Johnny Vander Meer

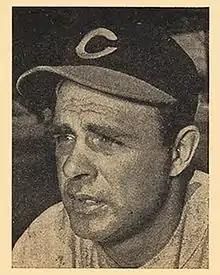
Vander Meer in 1940

Vander Meer made his major league debut with the Cincinnati Reds on April 22, 1937, at the age of 22. He went 3–4 before being sent back to the minor leagues with the Syracuse Chiefs for most of the season when the Reds recalled him in September. The following year on June 11, 1938, Vander Meer pitched a no-hitter against the Boston Bees. Four days later against the Brooklyn Dodgers in what was the first night game ever held at Ebbets Field, he threw another no-hitter, becoming the first (and, as of 2025, the only) player in major league history to throw two straight no-hitters. He was nicknamed "The Dutch Master" due to his Dutch heritage, and after the no-hitters was also nicknamed "Two No-Hit".